The Woman of Knockaloe

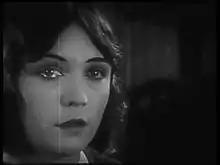
Pola Negri in "Barbed Wire"

The book was the basis for the 1927 American film "Barbed Wire" directed by Rowland V. Lee and starring Pola Negri and Clive Brook. The novel's Manx setting was changed to Normandy, France, and some plot alterations were made including the insertion of a happy ending.